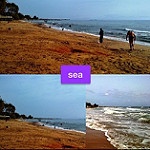
Scene: Outdoor